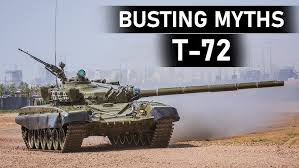
Label: Tank